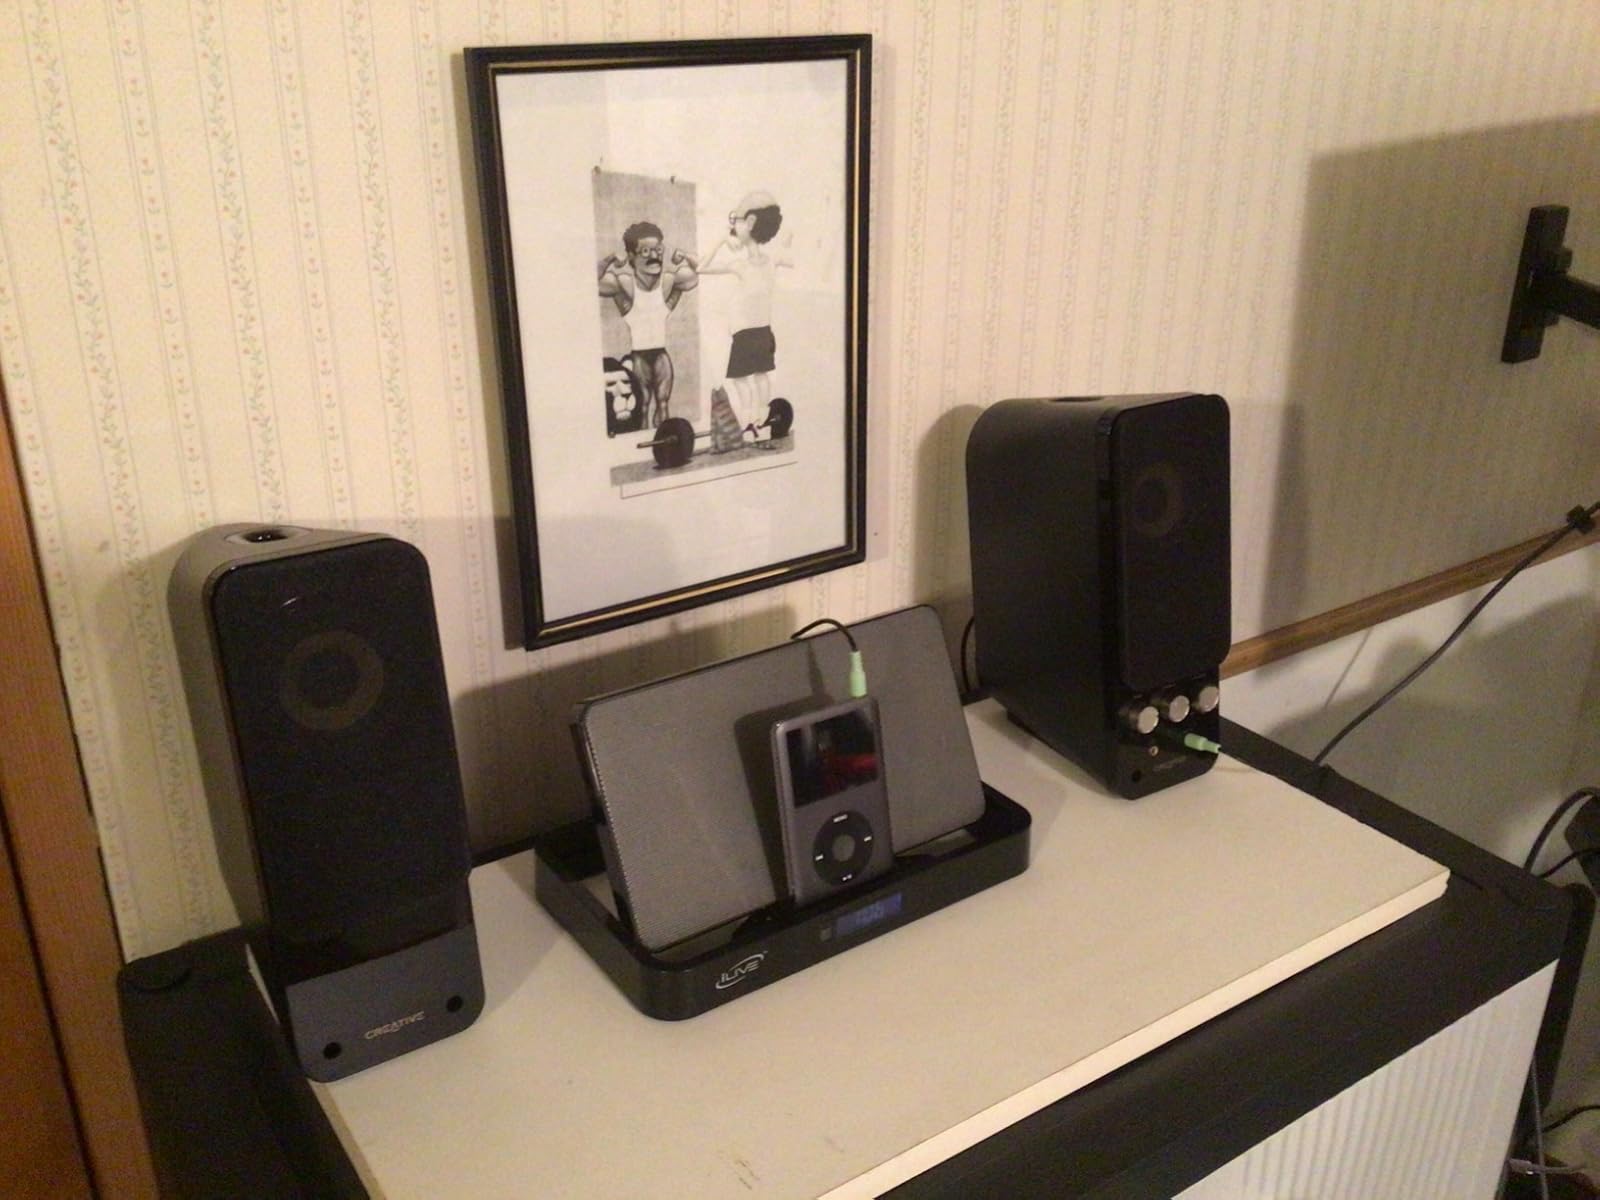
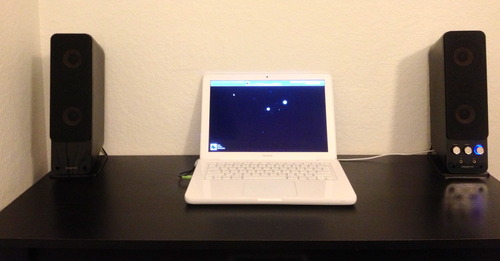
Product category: speaker
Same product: no